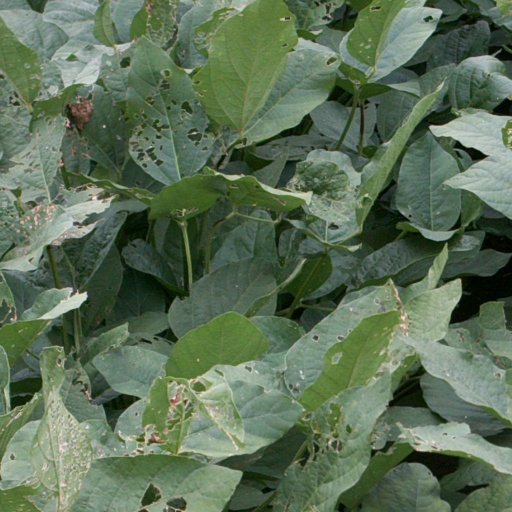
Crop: soybean